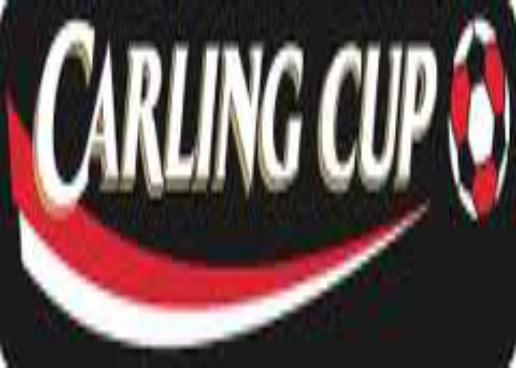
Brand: Carling
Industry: Food